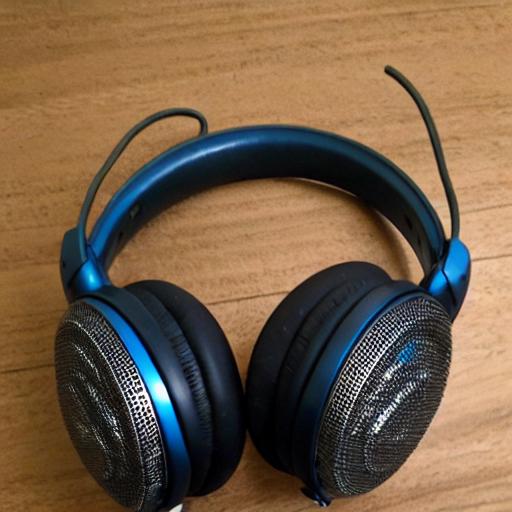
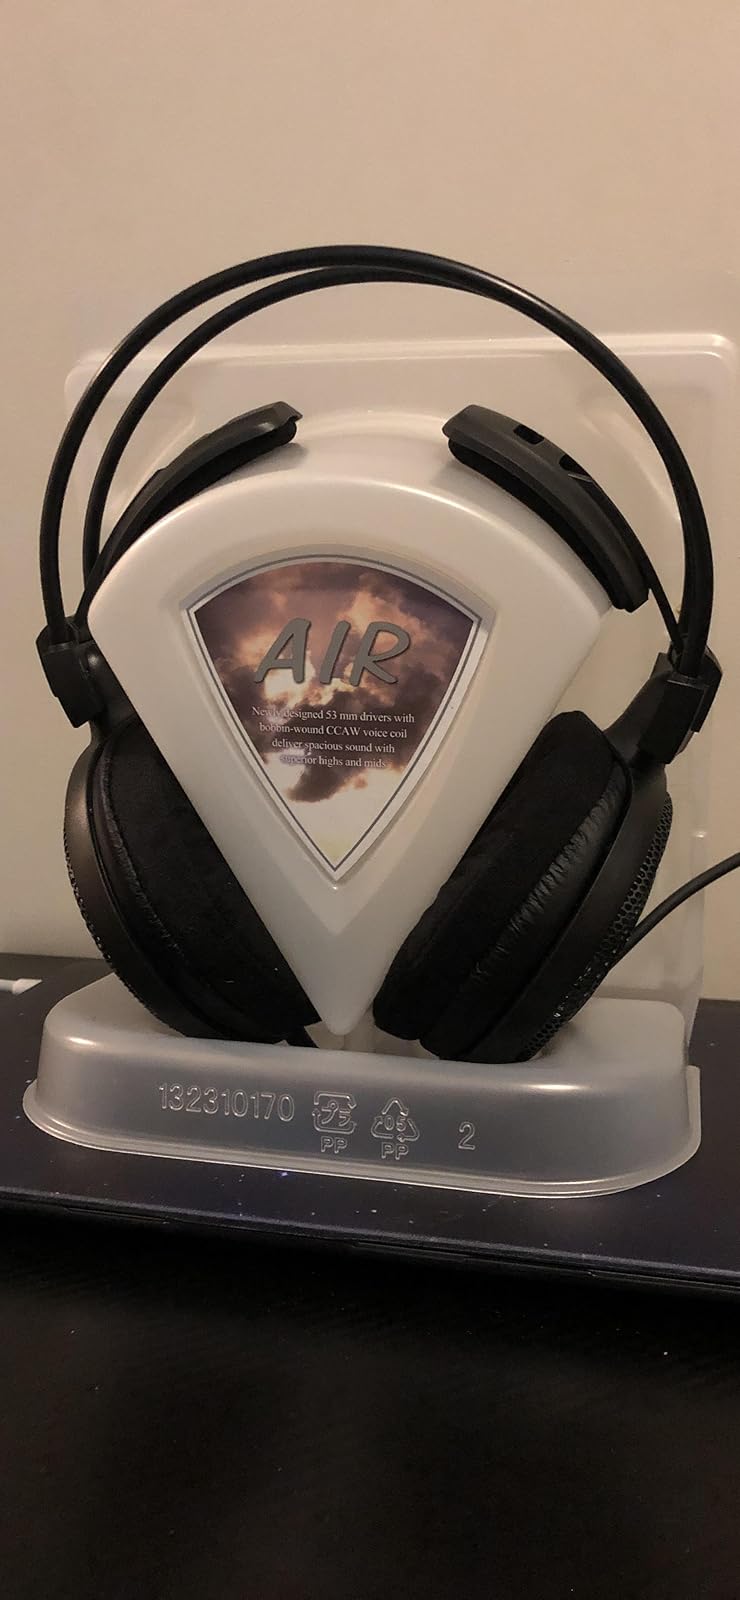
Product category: headphones
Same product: no